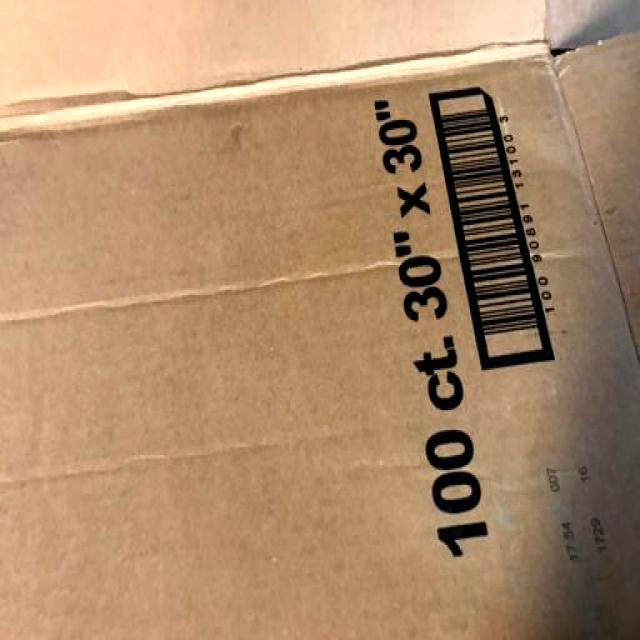
Label: Cardboard